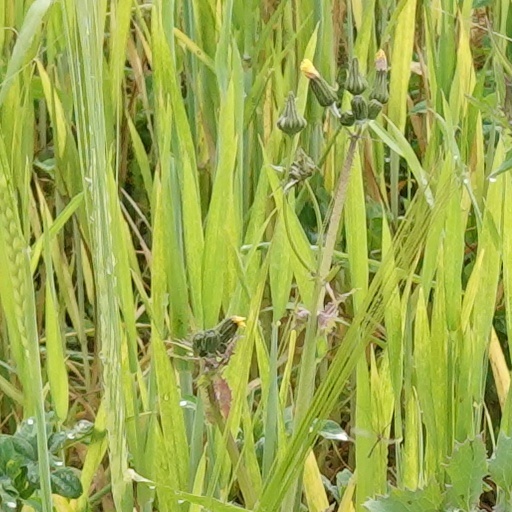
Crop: wheat